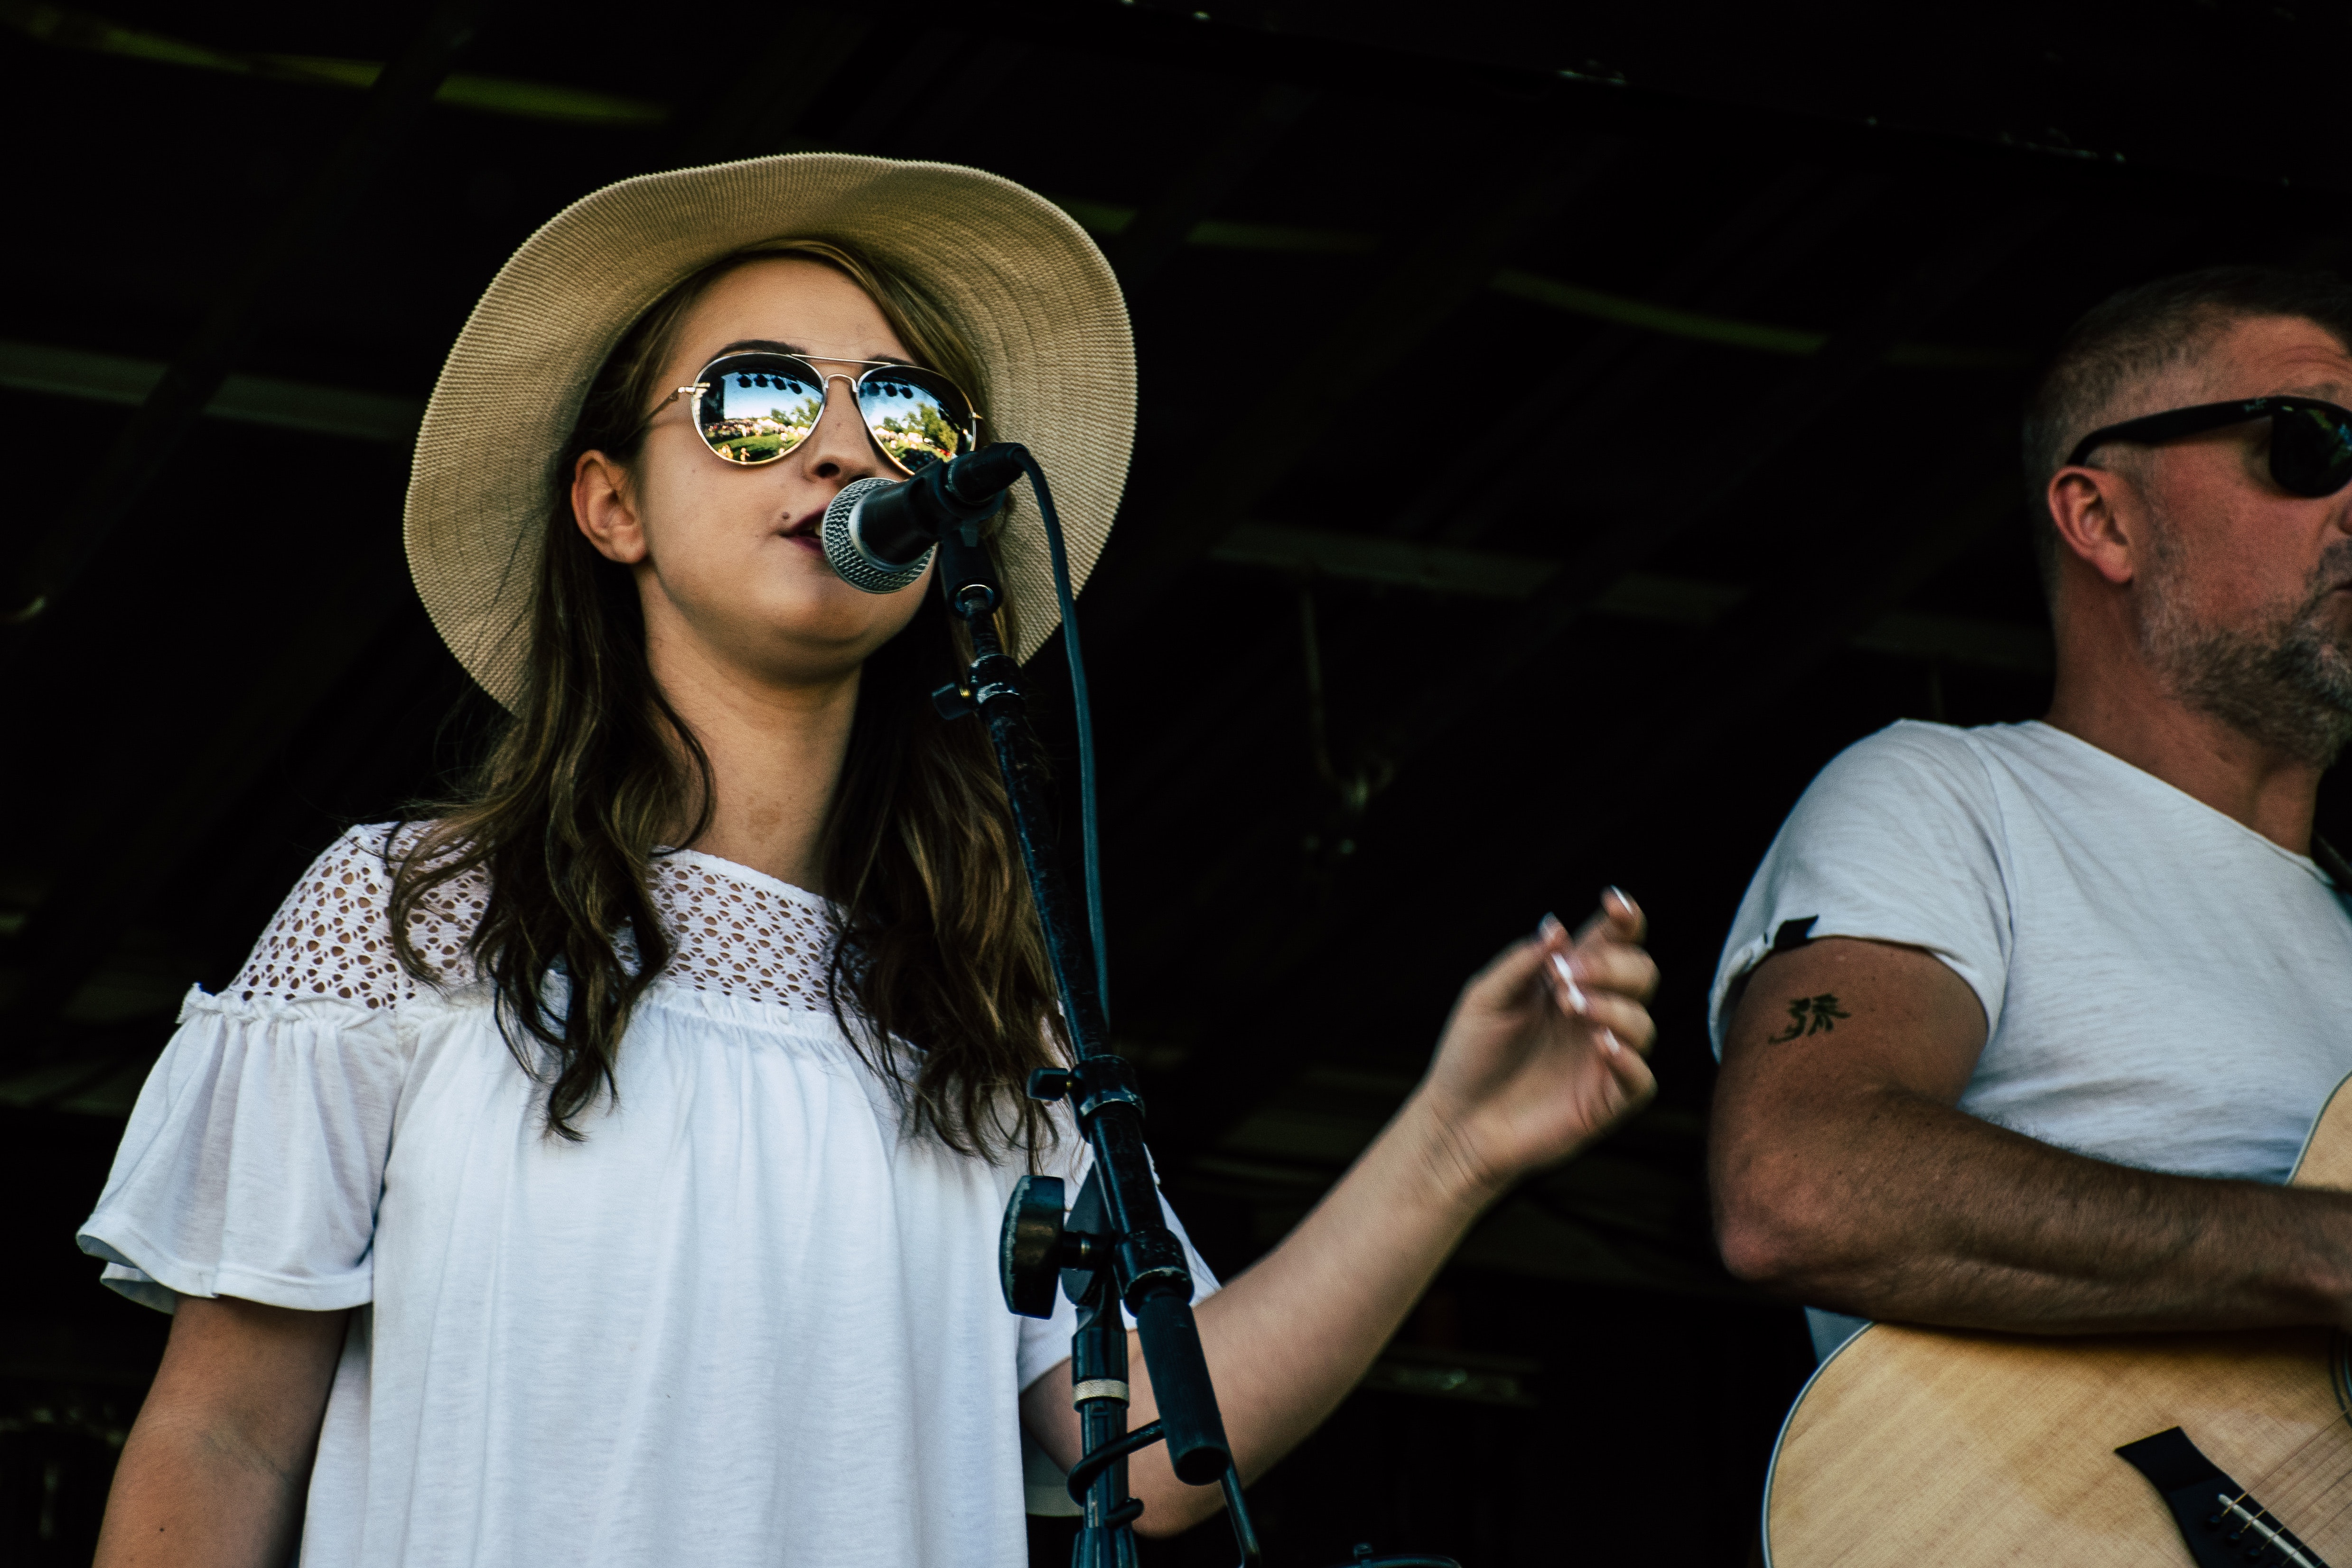
fashion accessory, musician, performance, sunglasses, vision care, glasses, eyewear, event, music, performing arts, fun, girl